2012 NASCAR Sprint All-Star Race

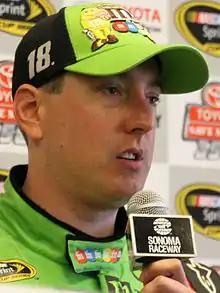
Kyle Busch "(pictured in 2015)" won the Sprint All-Star Race pole position with a time of 1:59.112.

Greg Biffle followed Kyle Busch in the second position by 0.095 seconds. Marcos Ambrose was third quickest, ahead of Carl Edwards, Kevin Harvick and Brad Keselowski. Mark Martin was scored seventh fastest with a time of 28.986, 0.314 behind Kyle Busch. Matt Kenseth, Paul Menard and Kurt Busch completed the first ten drivers in the session.